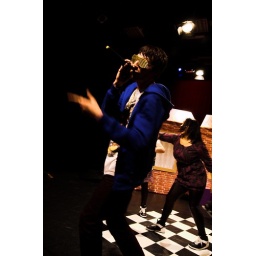
Foto's van de Try Out van Booming Rotterdam door Young Stage in de Hennekijnstraat. Fotograaf Jaap Kooiman